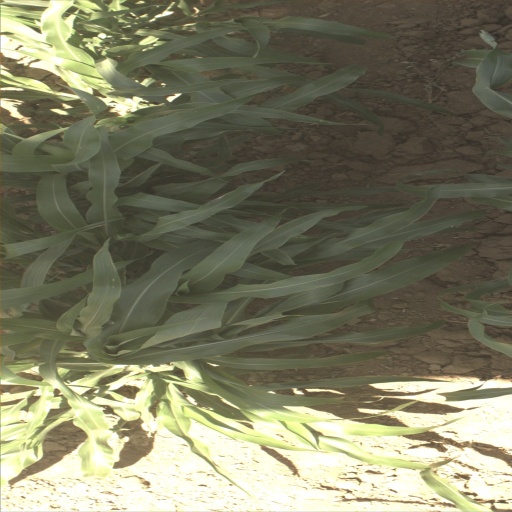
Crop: sorghum